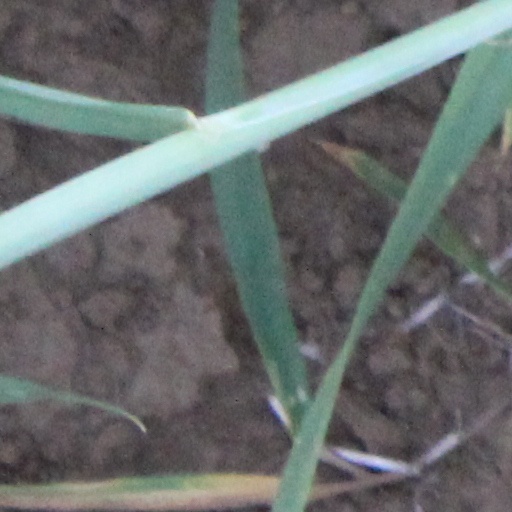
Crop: wheat